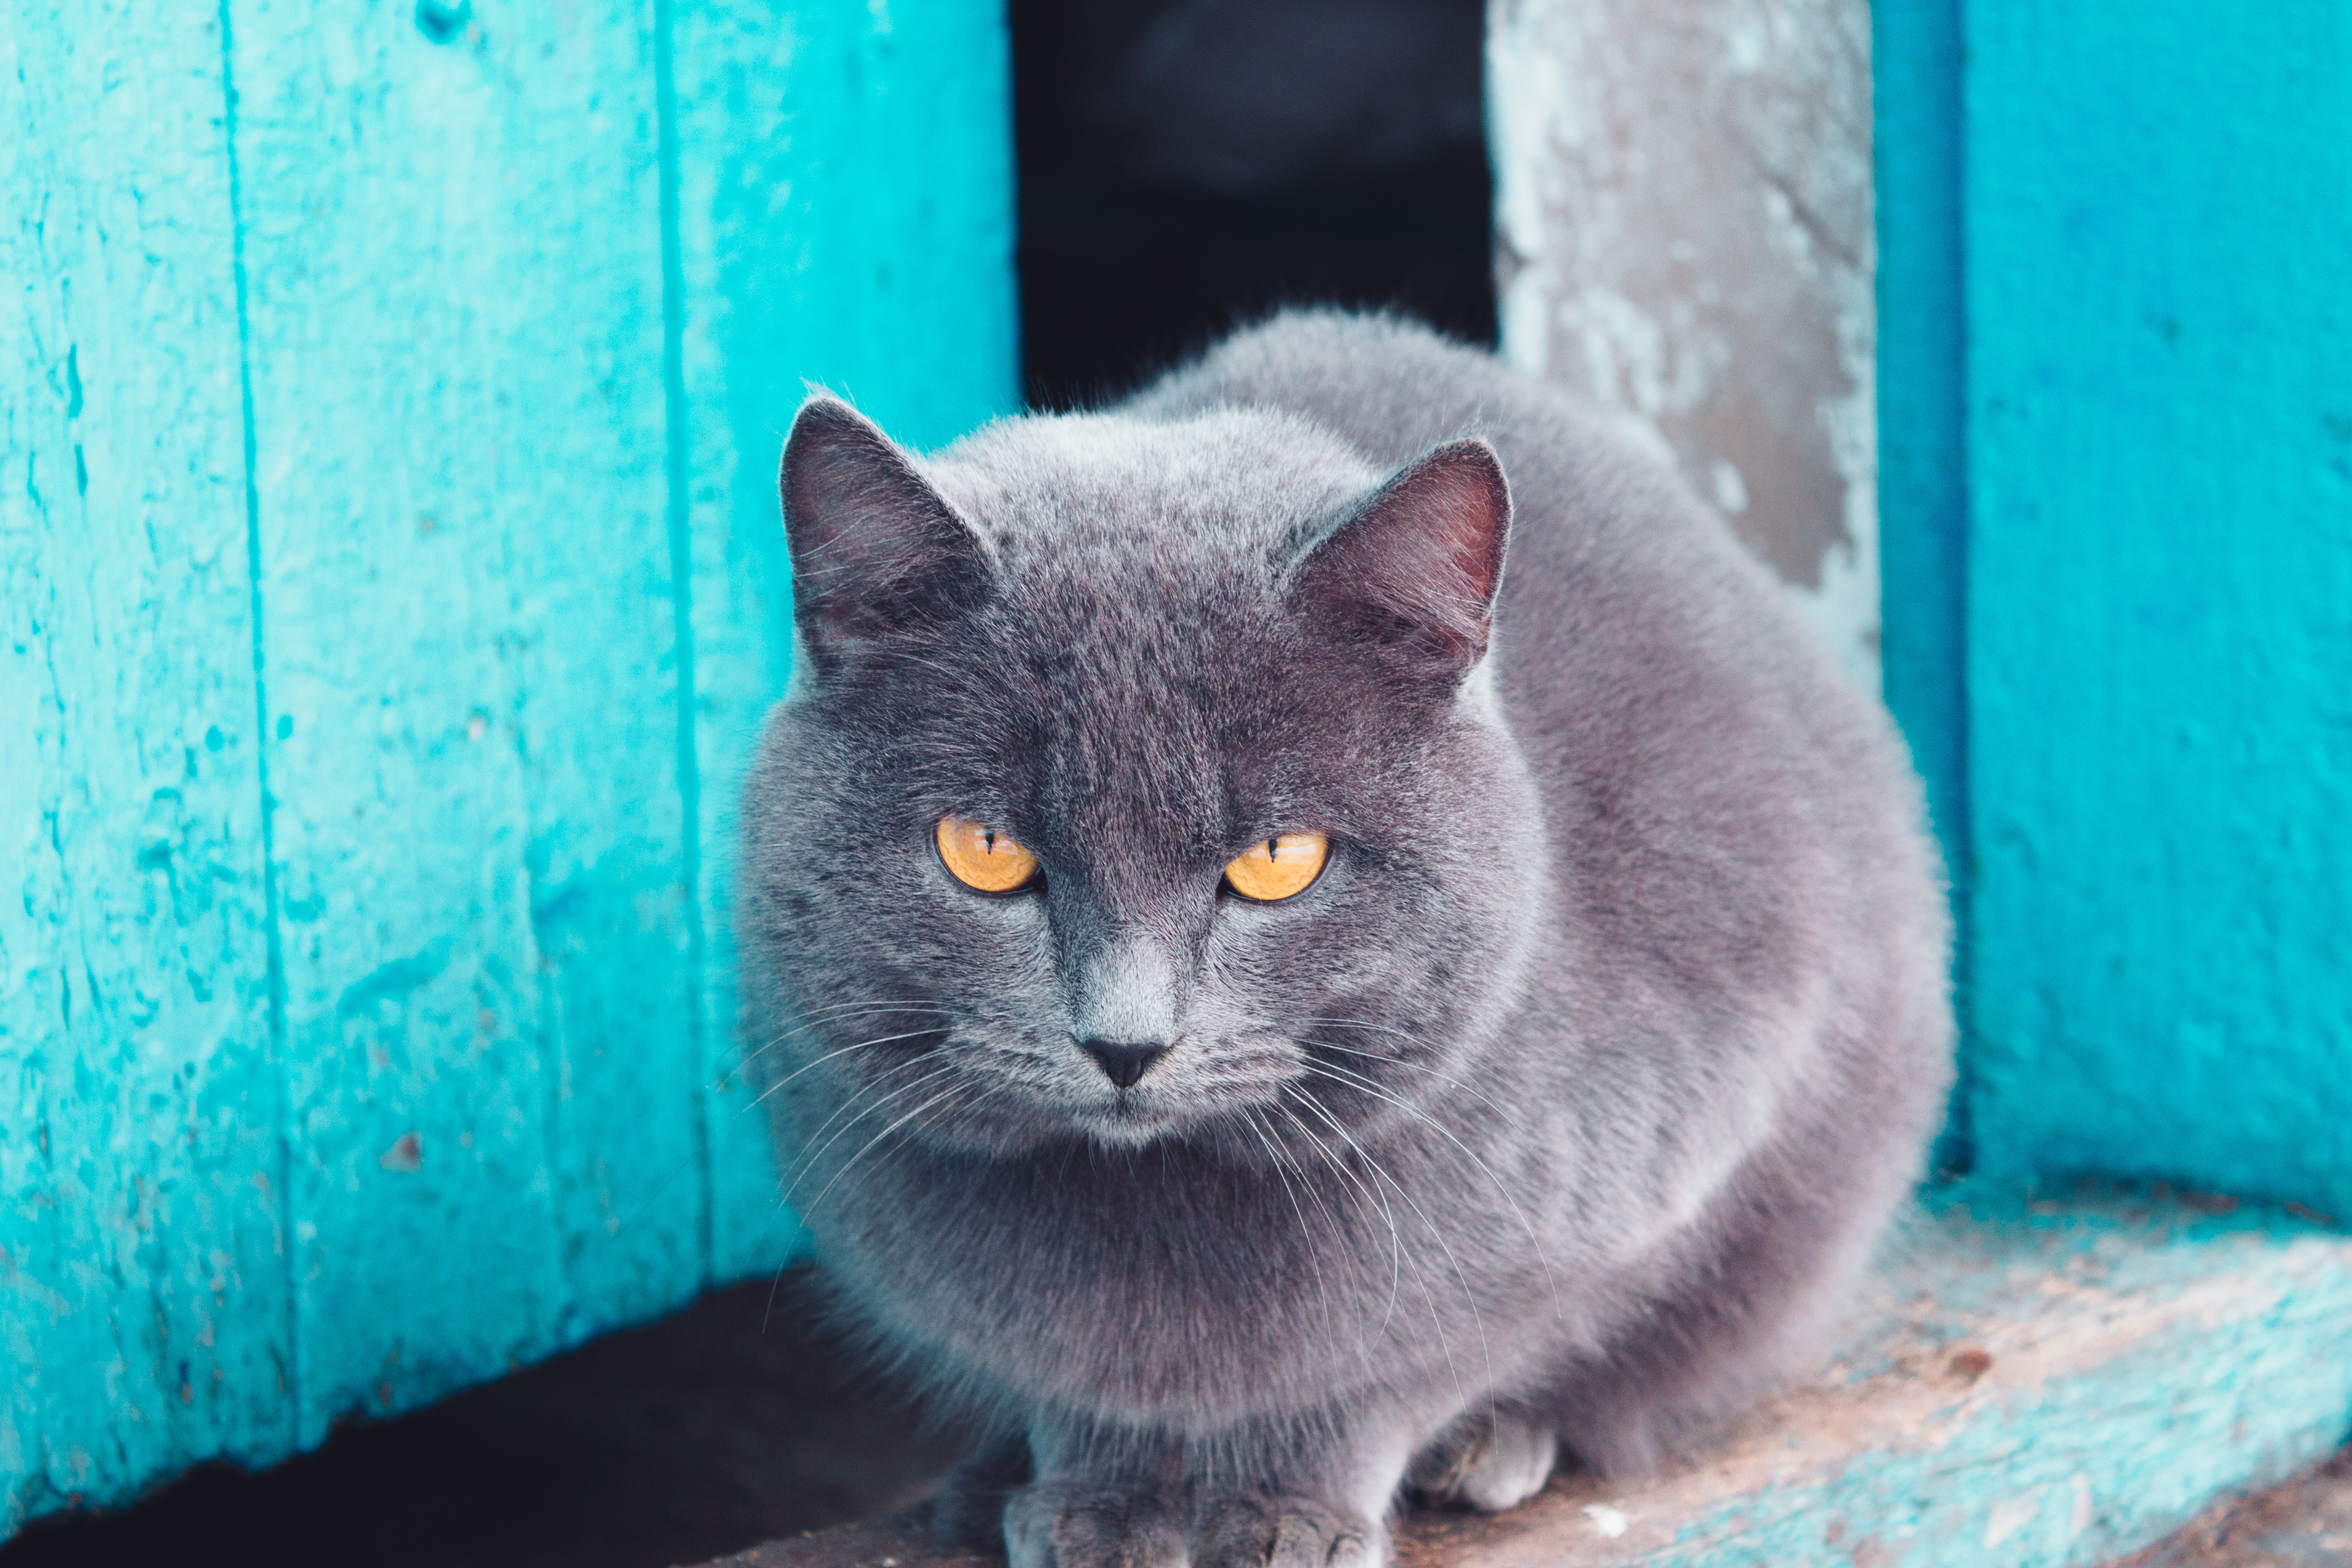
cat, vertebrate, small to medium sized cats, mammal, felidae, blue, whiskers, british shorthair, korat, chartreux, turquoise, russian blue, carnivore, snout, domestic short haired cat, eye, nebelung, burmese, asian, british semi longhair